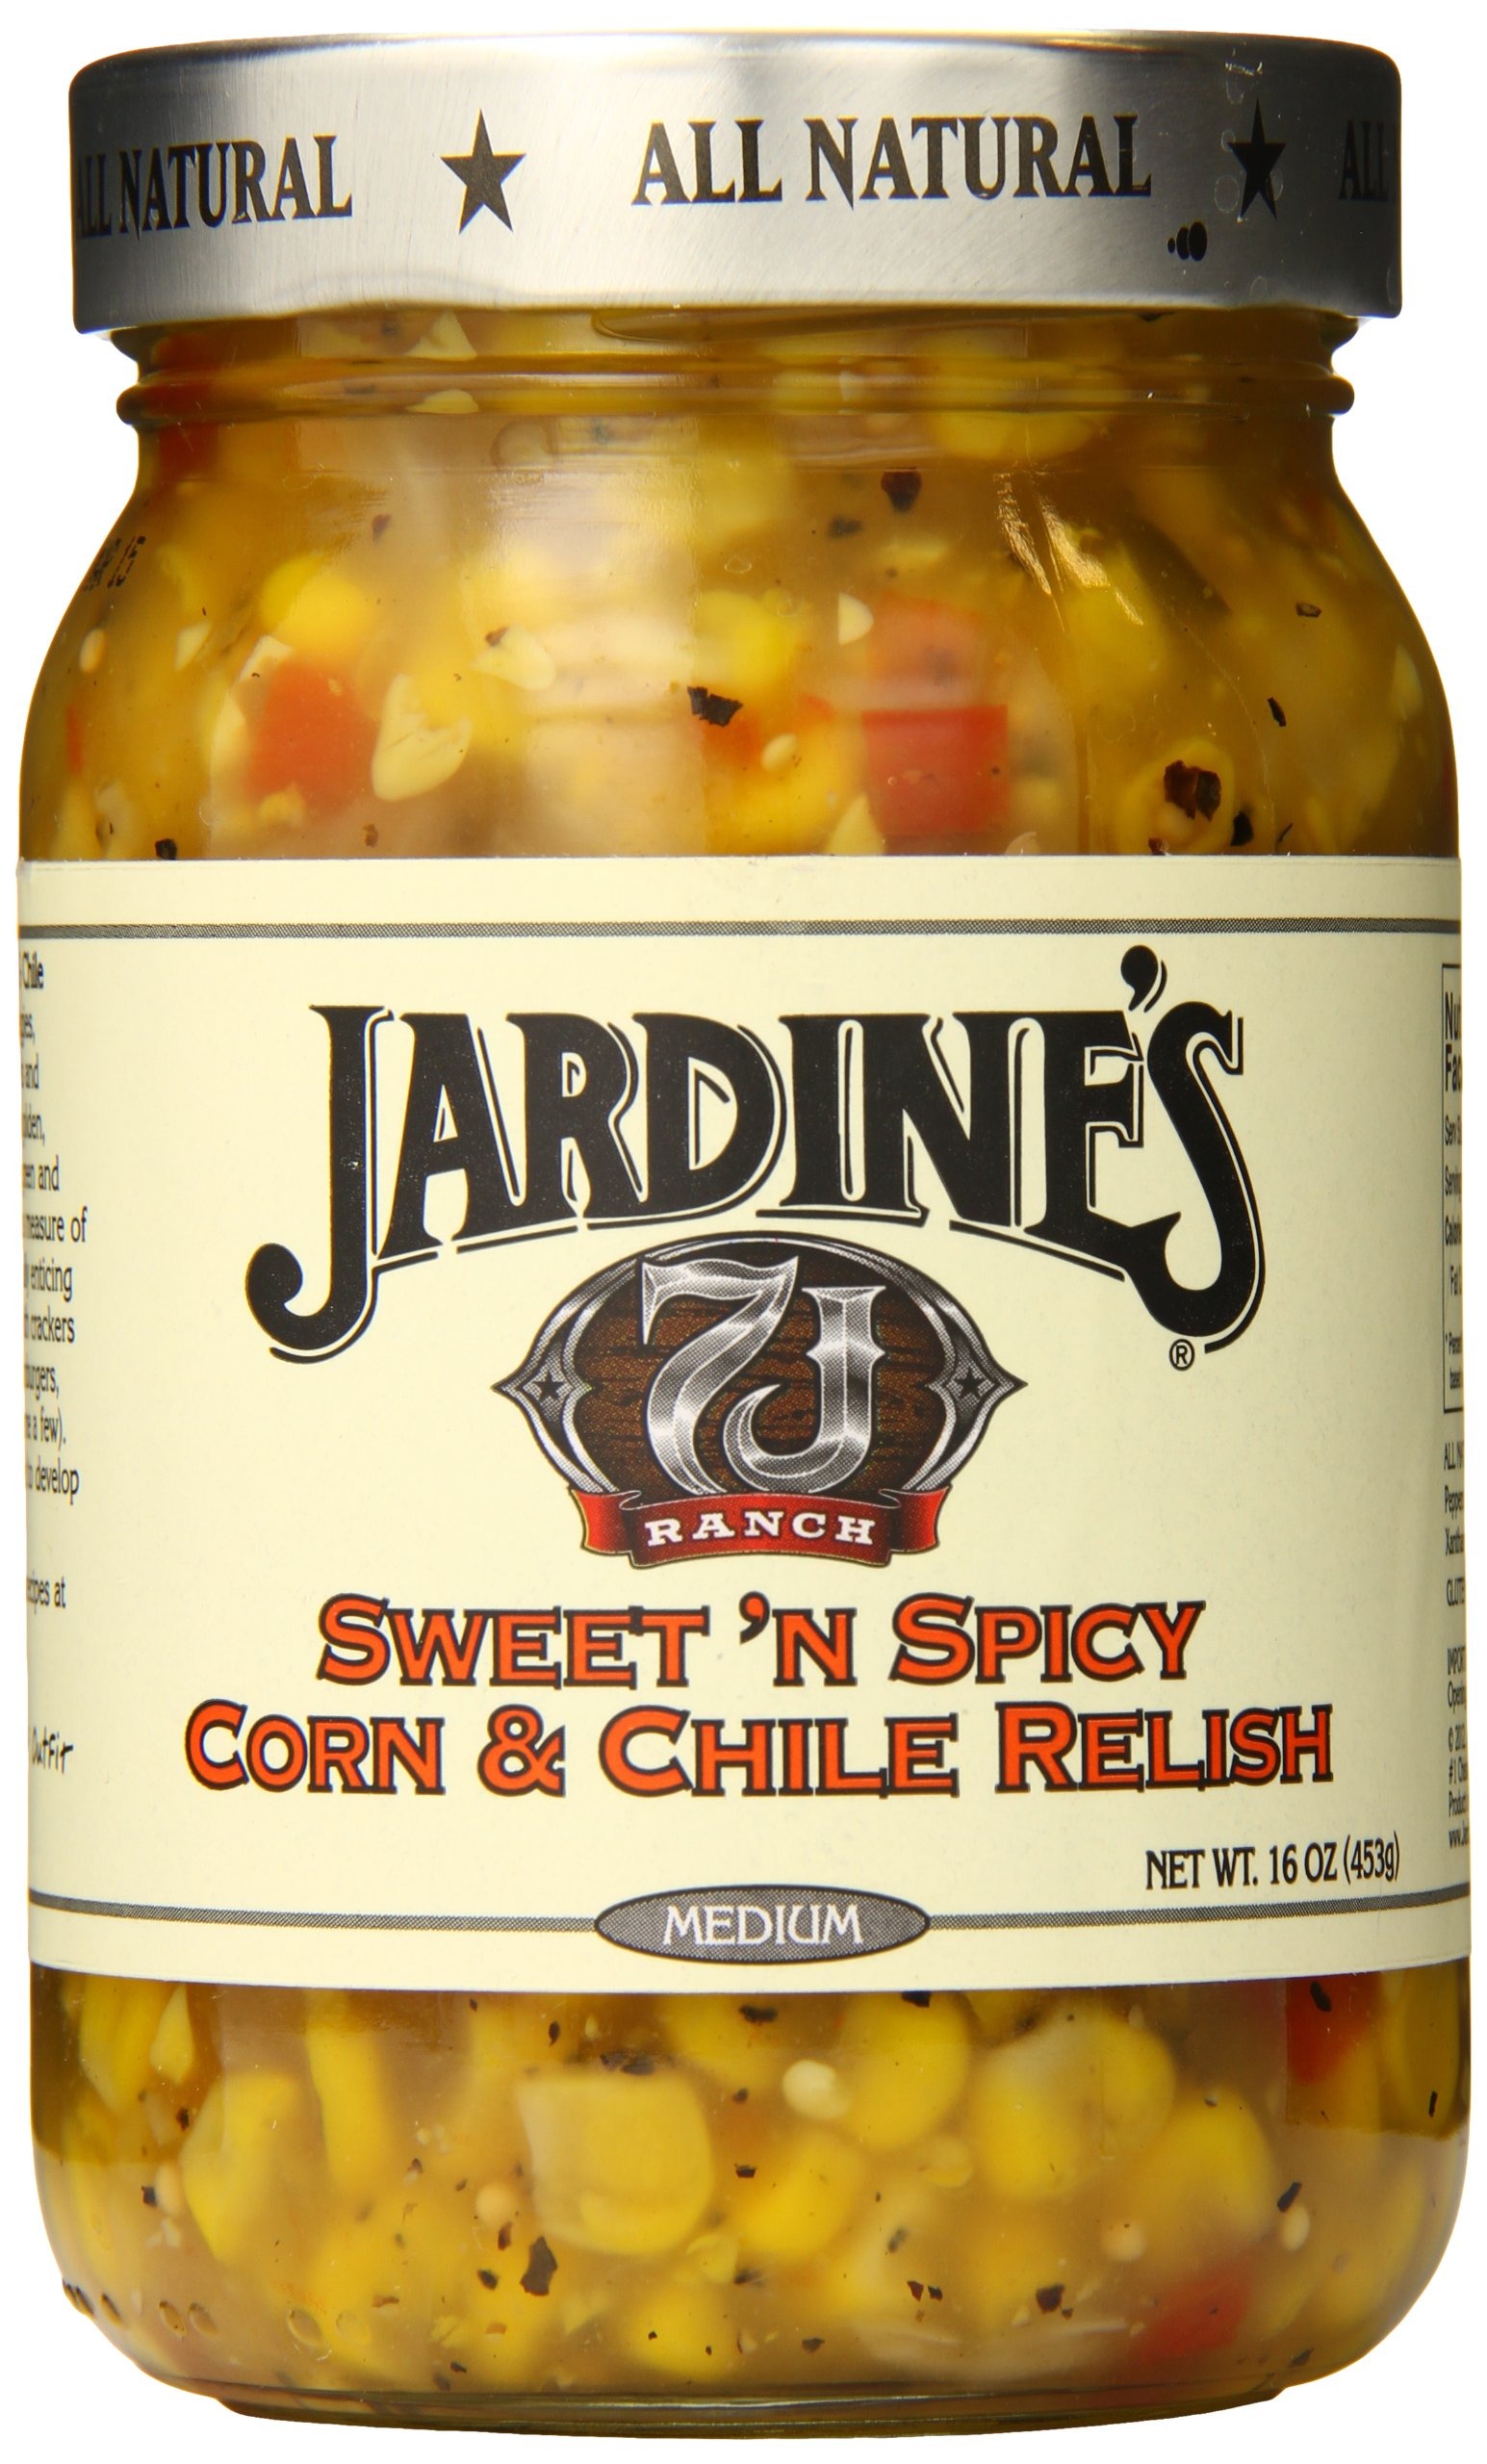
Item Name: Jardine's 7J Ranch Sweet N Spicy Corn Relish, Medium, 16 Ounce
Bullet Point: Delicious medley of mouthwatering corn, fresh onions, green and red bell peppers and a marvelous measure of jalapenos
Value: 16.0
Unit: Ounce

Price: 6.81